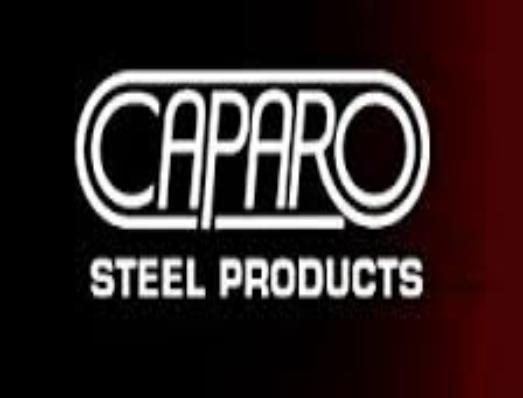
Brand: Caparo
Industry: Transportation